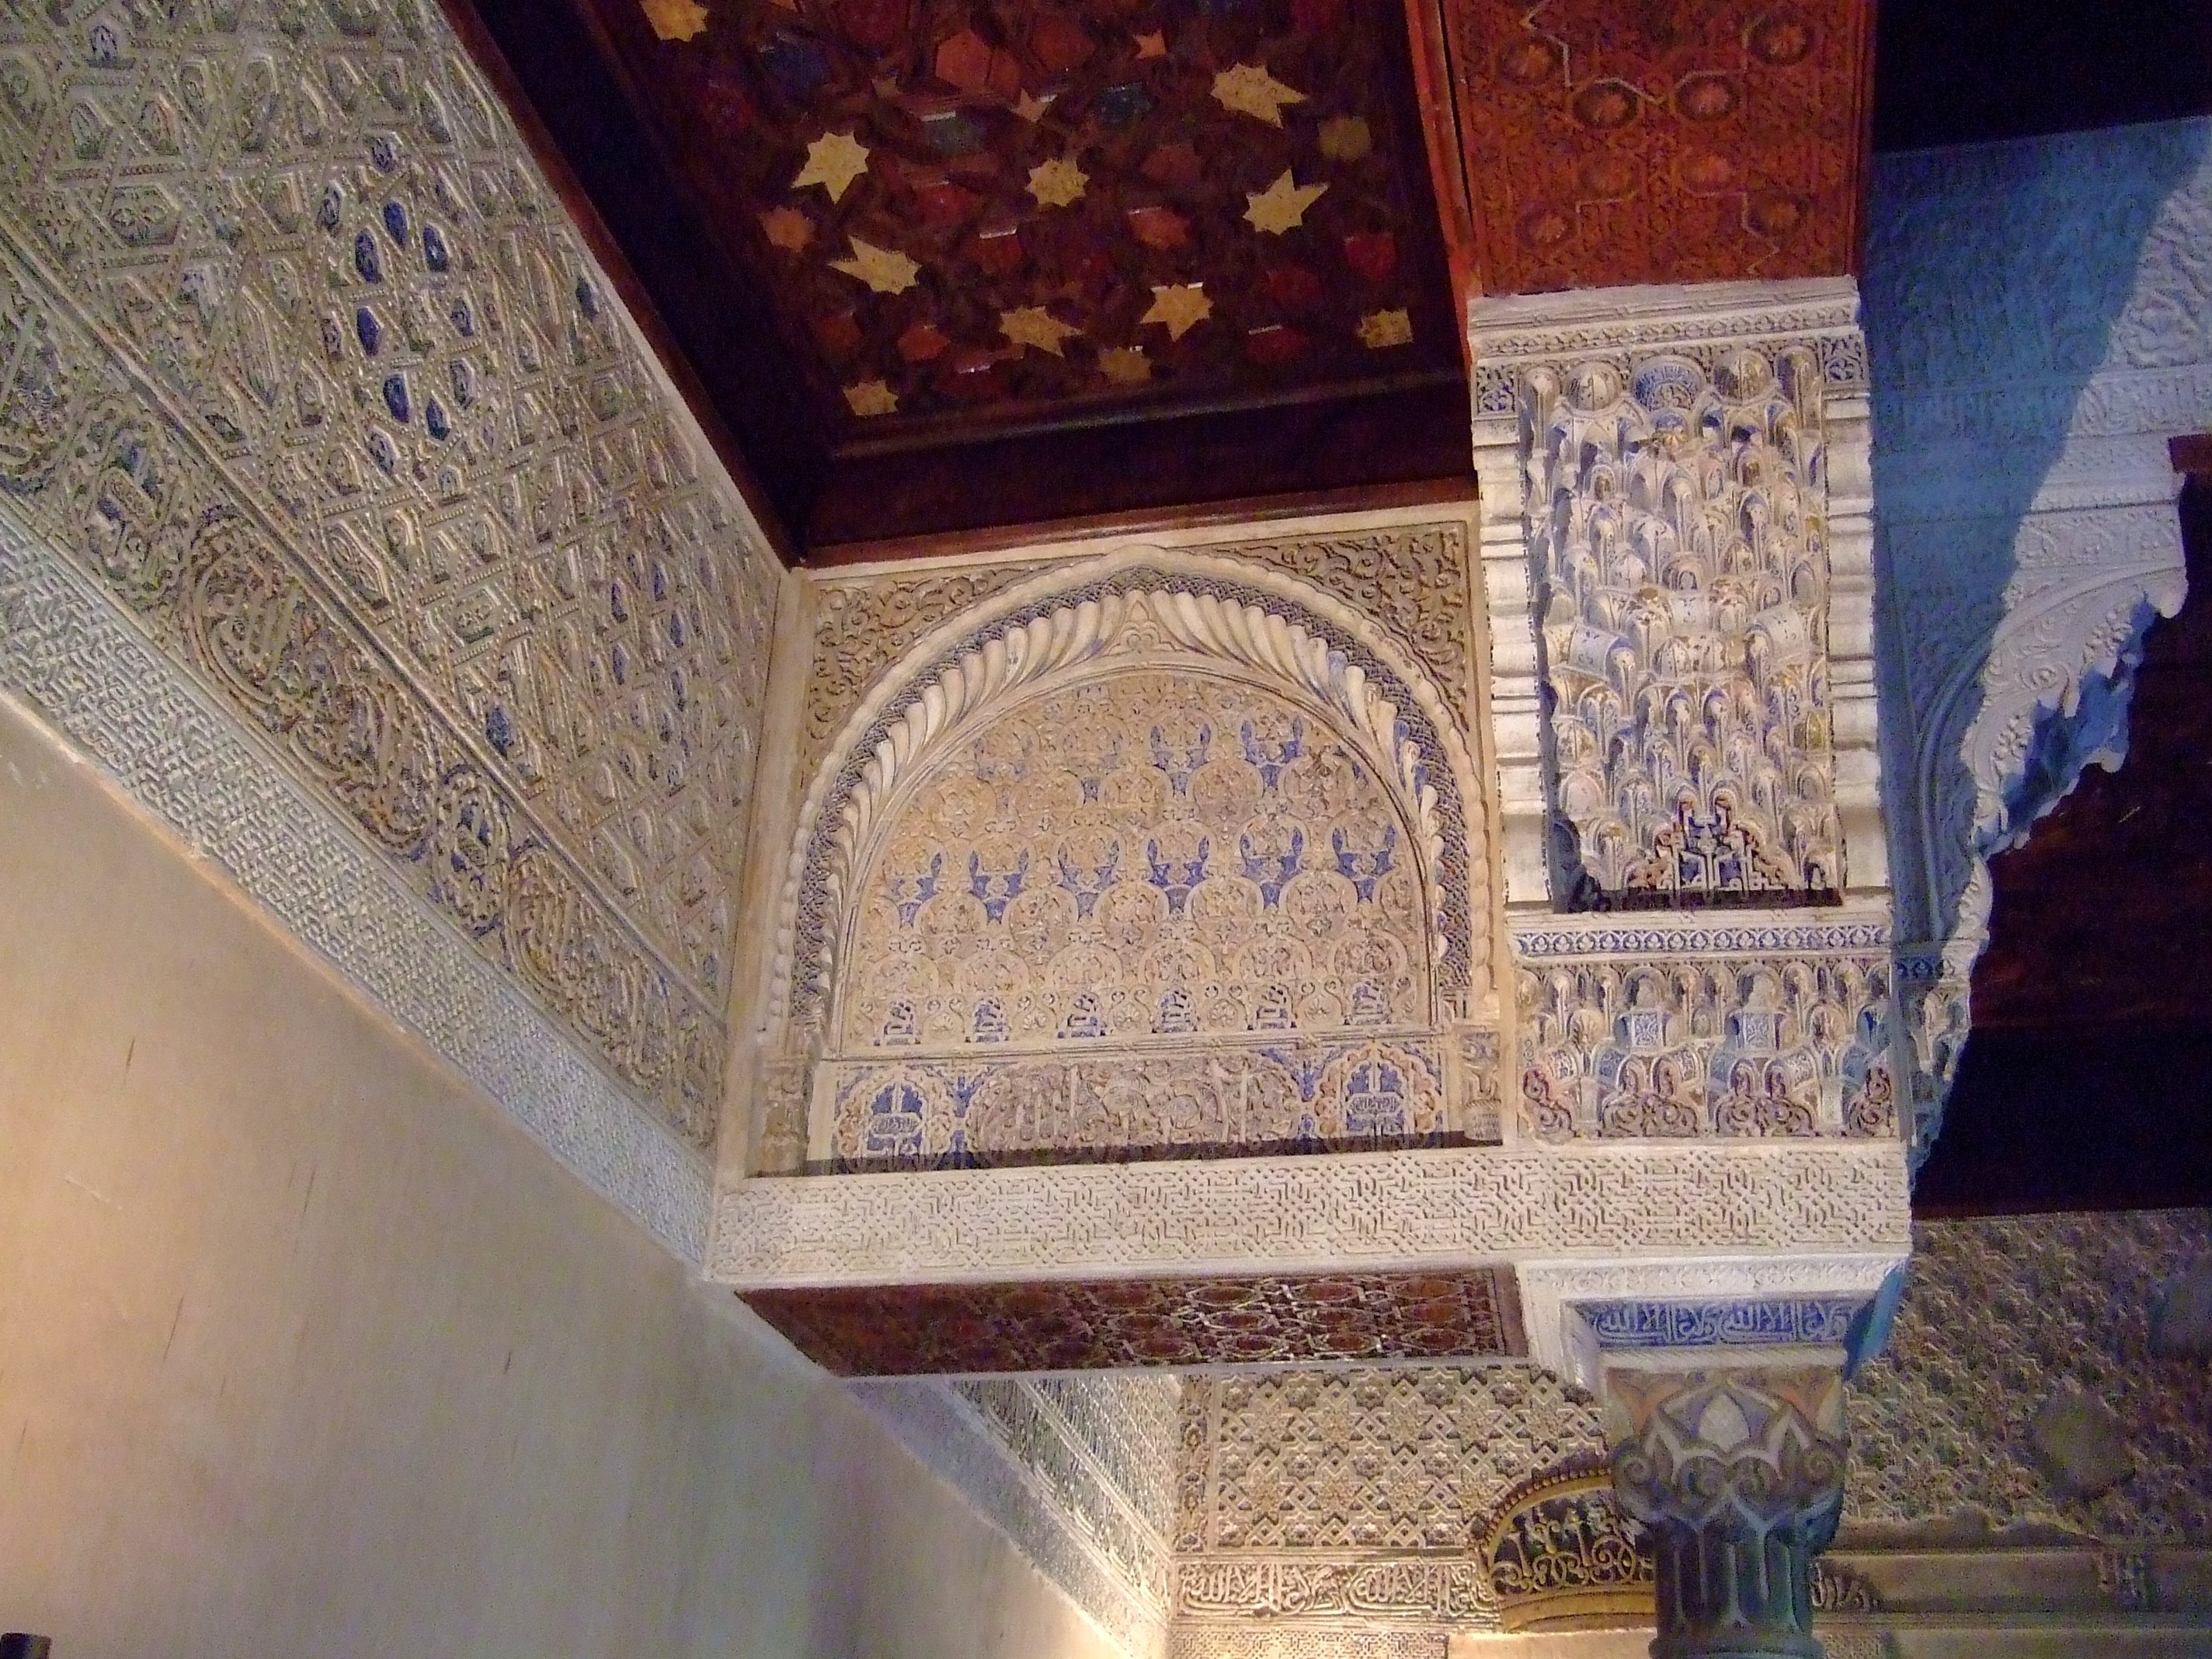
wood, house, ceiling, chapel, art, spain, temple, andalusia, carving, granada, alhambra, flooring, ancient history